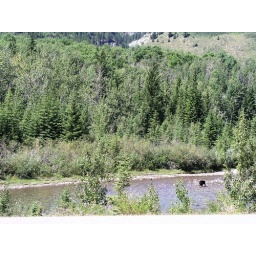
A black bear in the Kananasis